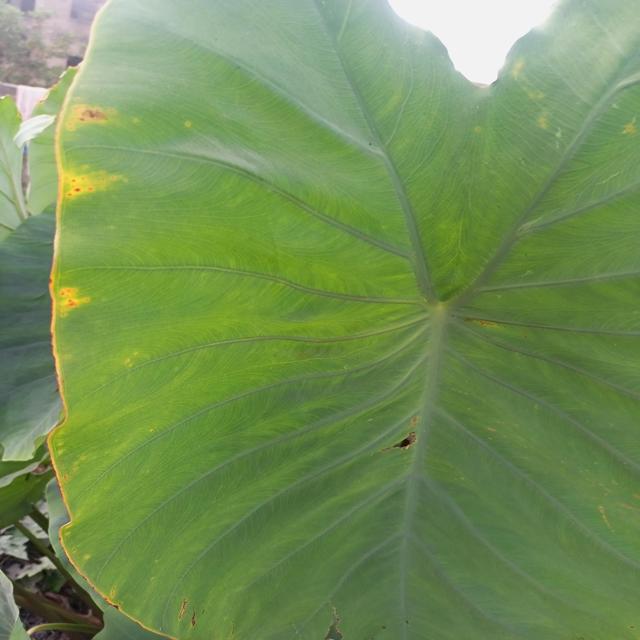
Label: Early_Blight